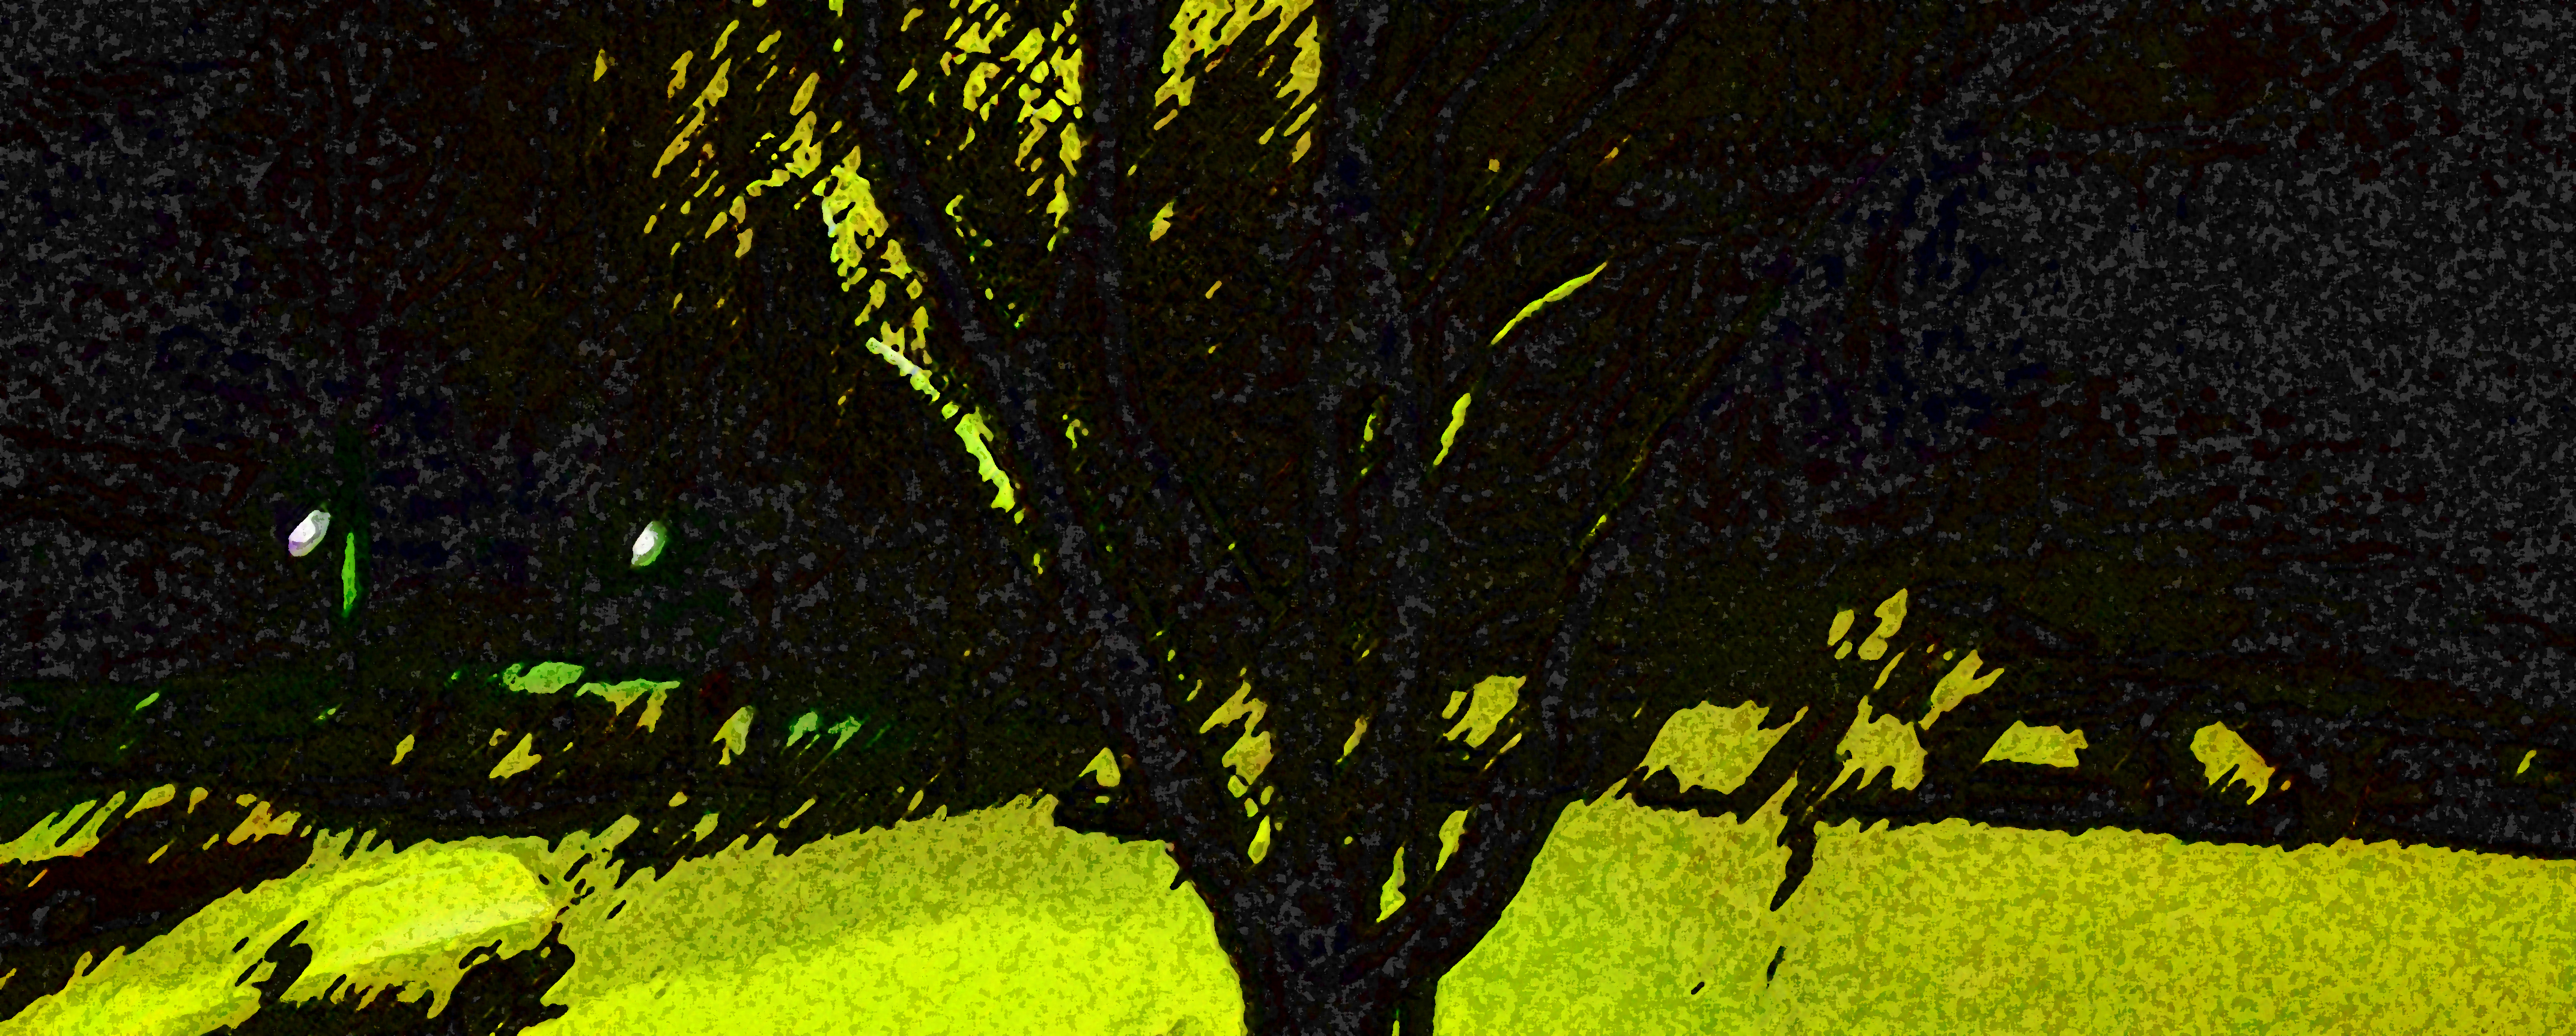
photography, leaf, flower, photo, green, insect, artistic, soil, yellow, invertebrate, art, photograph, beetle, edit, screenshot